Indian Armed Forces

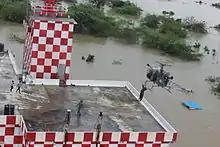
An Indian Air Force helicopter rescues stranded people during 2015 Chennai Floods.

The primary role of the Border Security Force (BSF) is to guard the land borders of the country, except the mountains. The sanctioned strength is 265,277 personnel in 193 battalions, and is headed by an Indian Police Service officer.